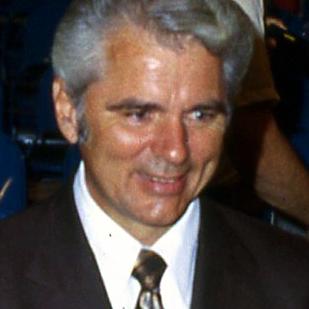
Age: 48